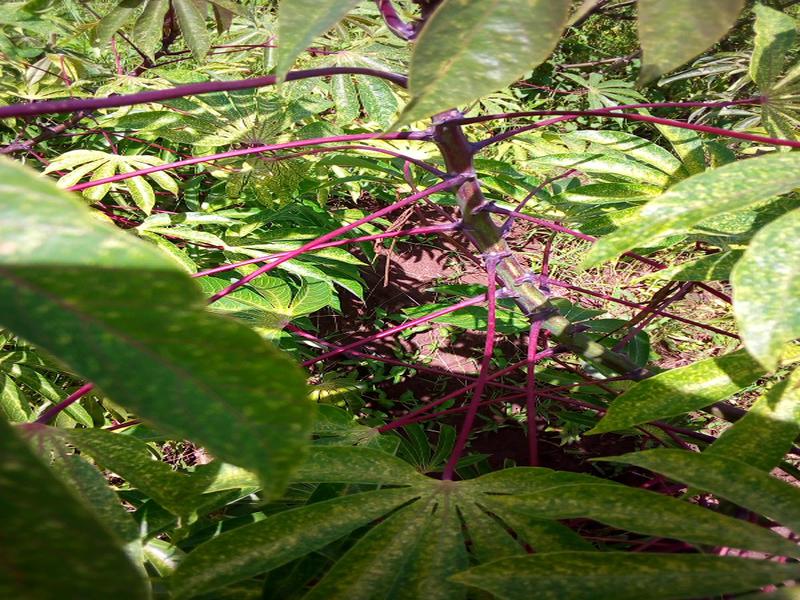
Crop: cassava
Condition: green_mottle